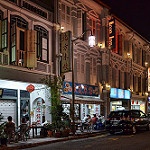
Scene: Outdoor